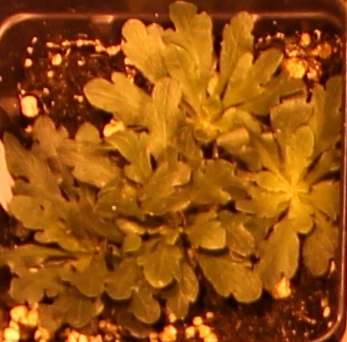
Label: Horseweed